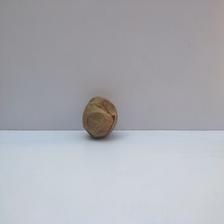
Size: Spoiled